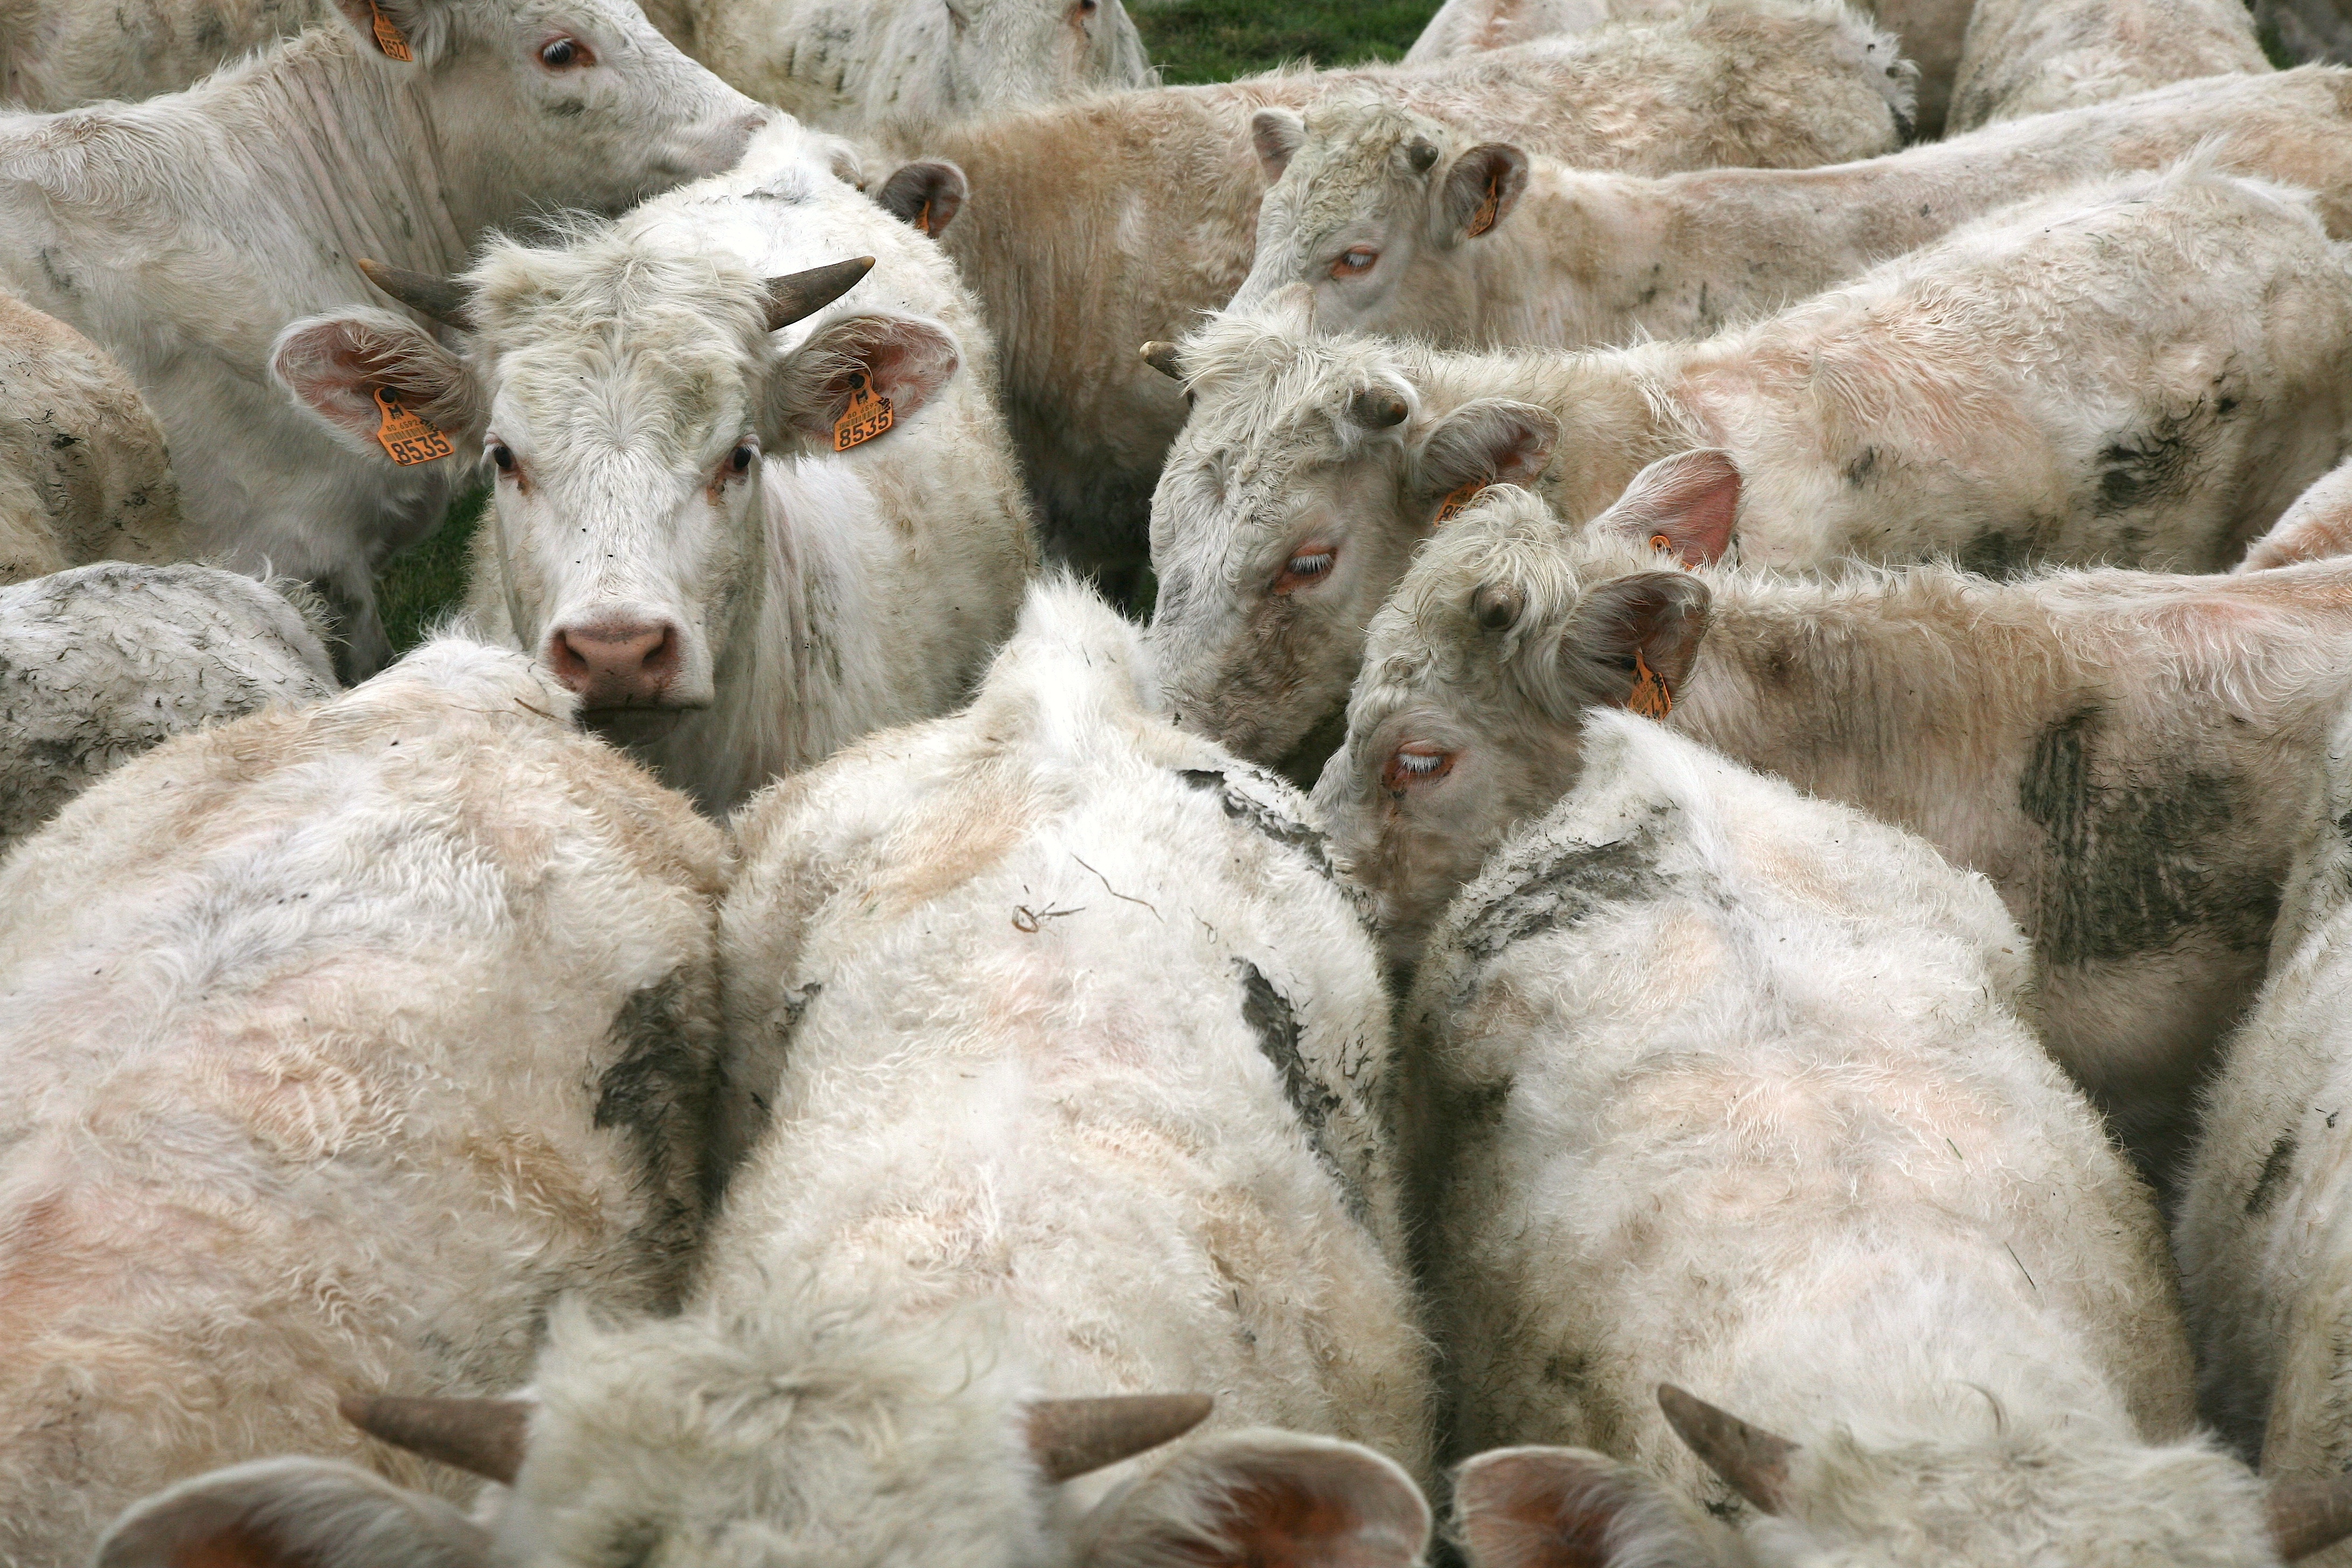
countryside, cow, herd, pasture, grazing, sheep, mammal, fauna, vertebrate, sheeps, bo, campagne, vaca, vache, troupeau, koe, kuh, ko, mucca, lehm, heifer, krowa, k r, goatherd, cattle like mammal, cow goat family